List of power stations in Michigan

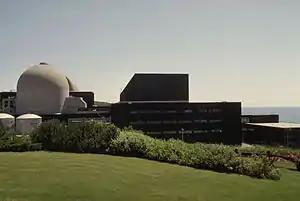
Cook Nuclear Power Plant

See also Midland Cogeneration Venture, a plant abandoned before completion.